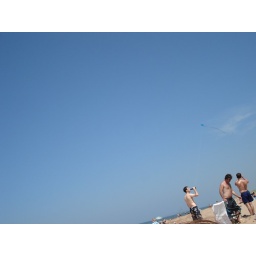
random boys drinking brews. A girl in the back is flying a kite and I was extremely jealous.